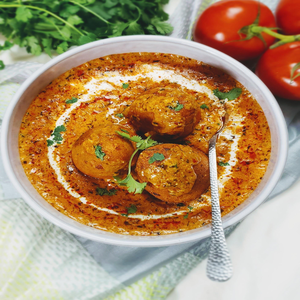
Dish: kofta